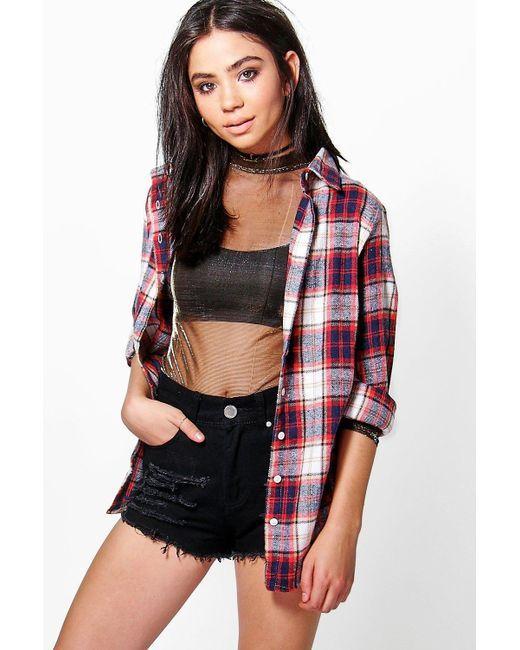
Damen langärmeliges kariertes Baumwollhemd